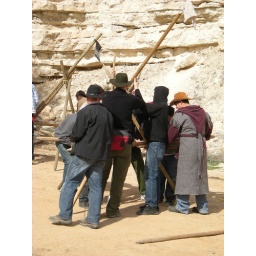
Scouts had to lash this flag pole tripod together. they raced against each other and the clock